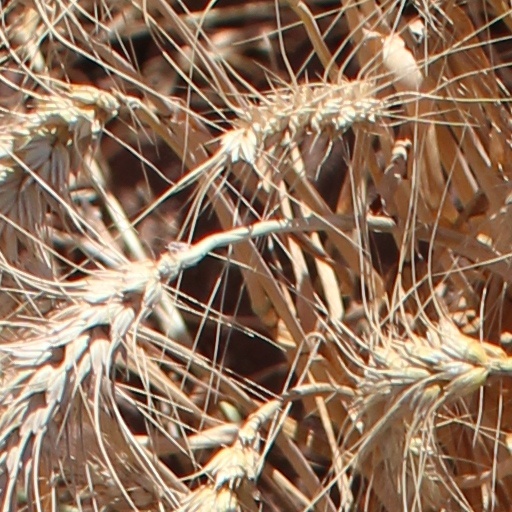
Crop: wheat